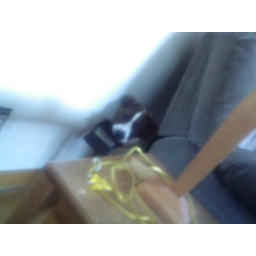
My dog hiding behind couch with MY WALLET in his mouth!!